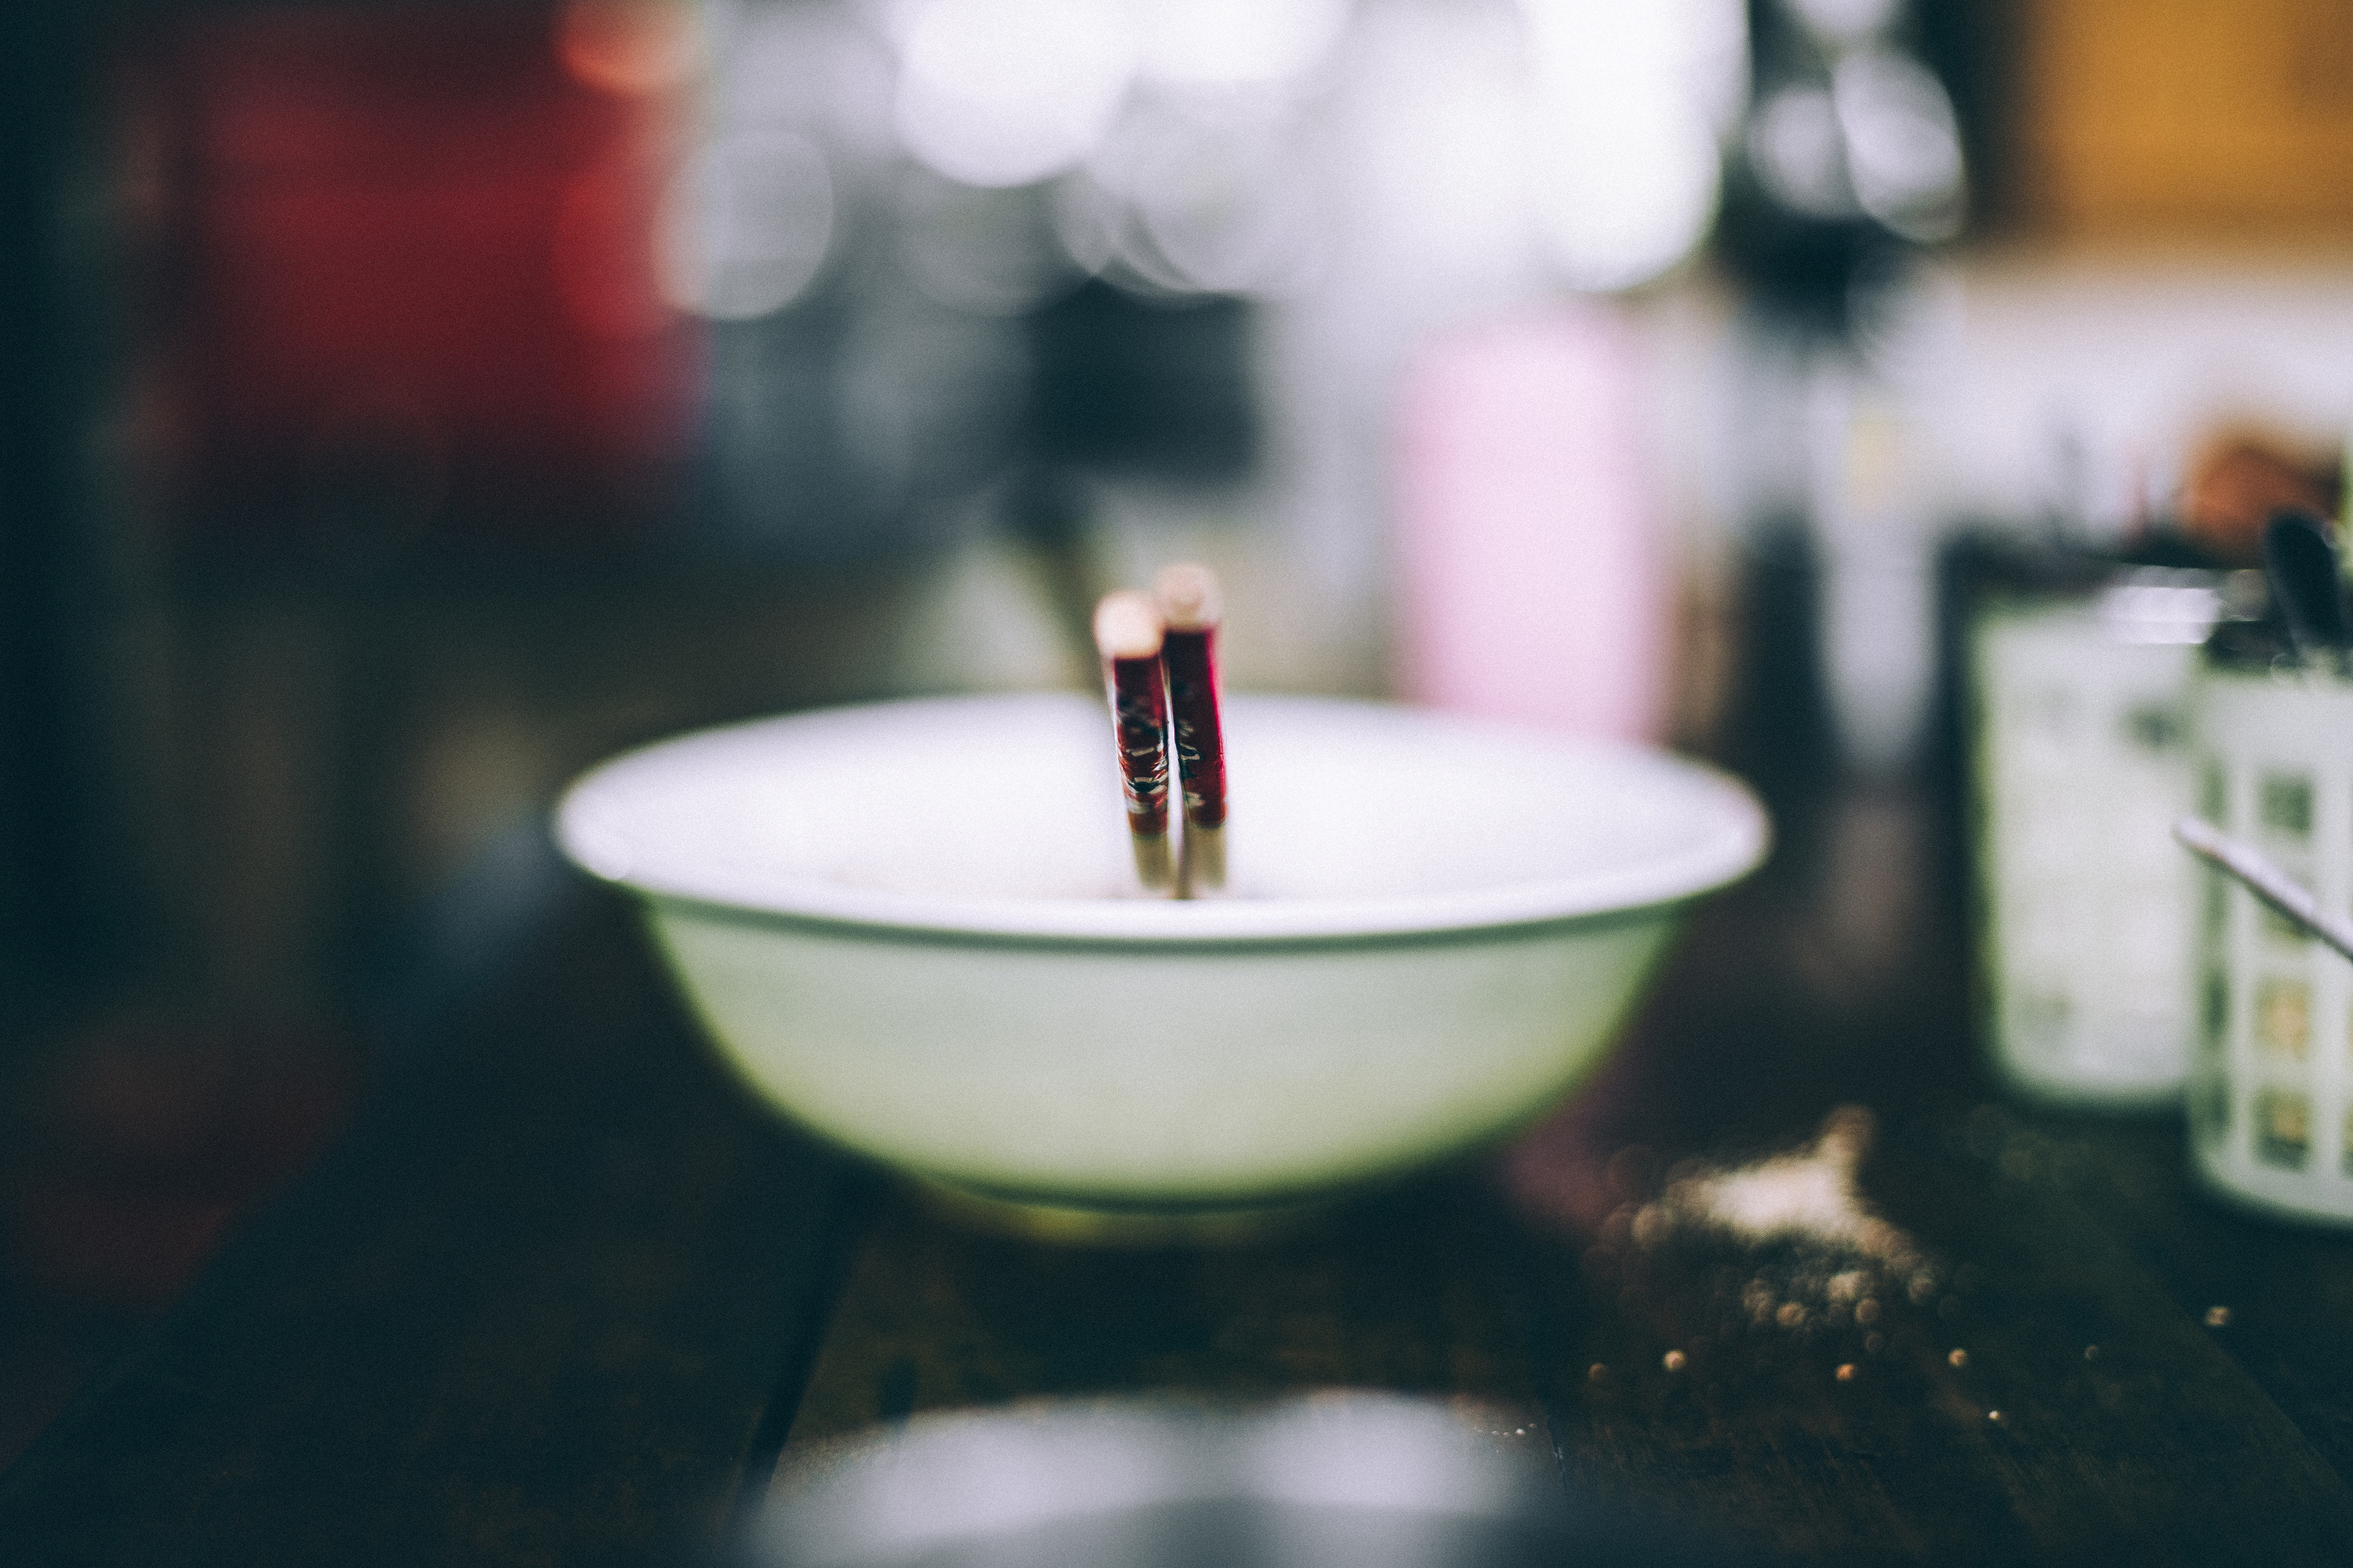
table, light, white, flower, bowl, food, green, color, drink, candle, lighting, noodle, chopstick, shape